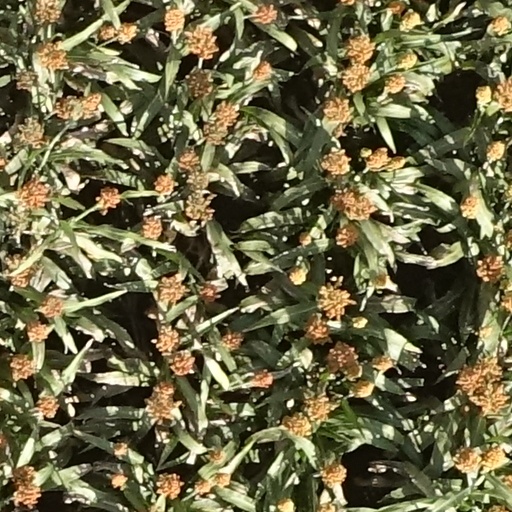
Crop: sorghum